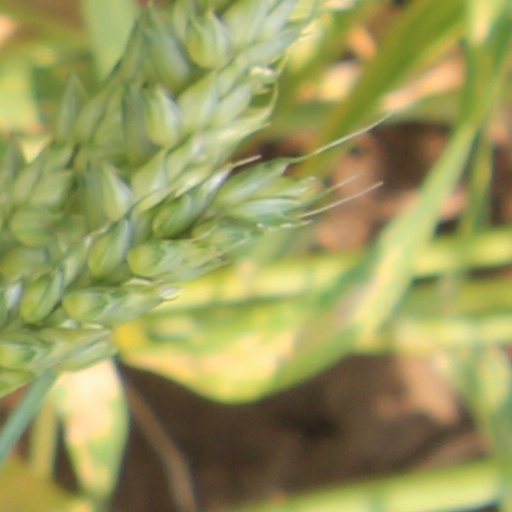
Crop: wheat